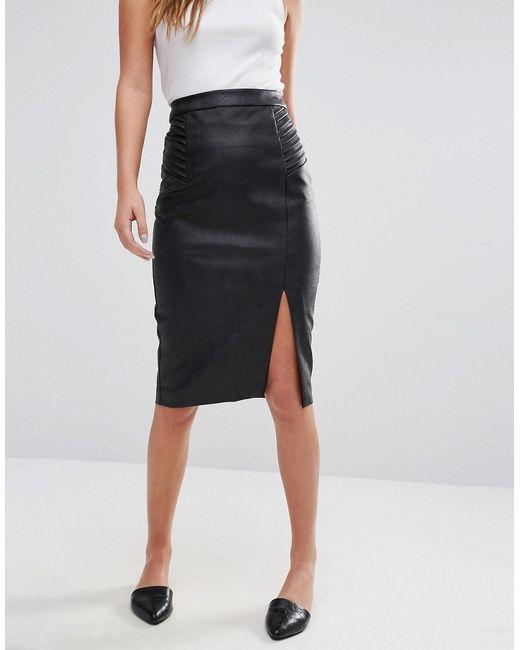
Schwarzer Slice Cut Rock für Damen Büro oder lässige Kniehöhe